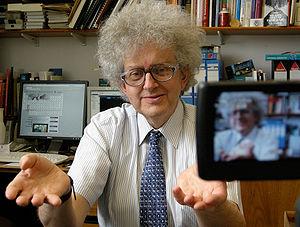
Martyn Poliakoff est un chimiste britannique. L'essentiel de son travail porte sur la chimie fondamentale, ainsi que sur les processus et les matériaux environnementaux neutres. Il est Research Professor en chimie à l'université de Nottingham. C'est aussi un vulgarisateur, notamment sur la chimie verte. Il est le principal animateur de la série Web The Periodic Table of Videos.